Anton Crescent Wetland

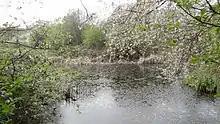

Anton Crescent Wetland is a one hectare Local Nature Reserve in Sutton in the London Borough of Sutton. It is owned by Sutton Council and managed by the council together with Sutton Nature Conservation Volunteers.